James Brooke

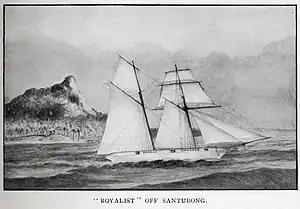
Royalist 1834 – Royal Yacht Squadron – illustrated 1909

Brooke attempted to trade in the Far East, but was not successful. In 1835, he inherited £30,000 (£3M or US$3.7M in 2022 currency), which he used as capital to purchase the "Royalist," a 142-ton schooner. Setting sail for Borneo in 1838, he arrived in Kuching in August to find the settlement facing an uprising against the Sultan of Brunei. In Sarawak he met the Sultan's uncle, Pengiran Muda Hashim, to whom he gave assistance in crushing the rebellion, winning the gratitude of Sultan Omar Ali Saifuddin II of Brunei, who, in 1841, offered Brooke the governorship of Sarawak in return for his help.